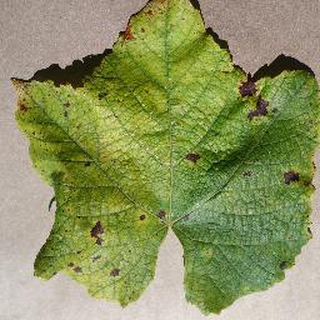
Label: grape_leaf_blight